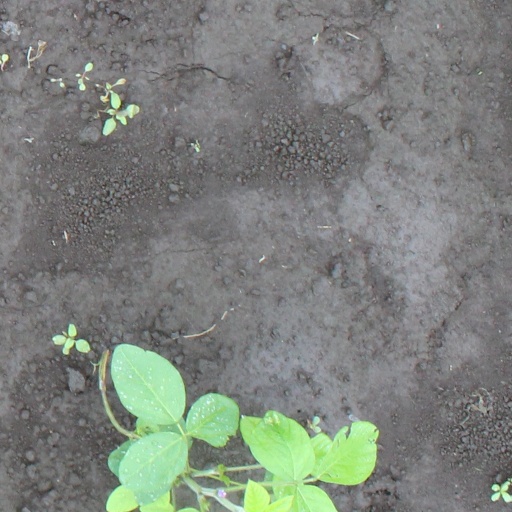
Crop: soybean